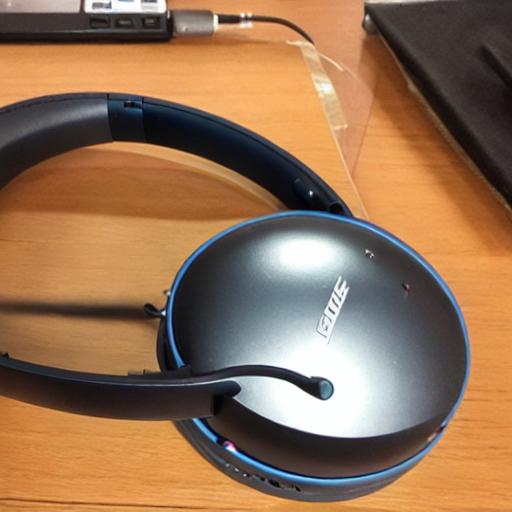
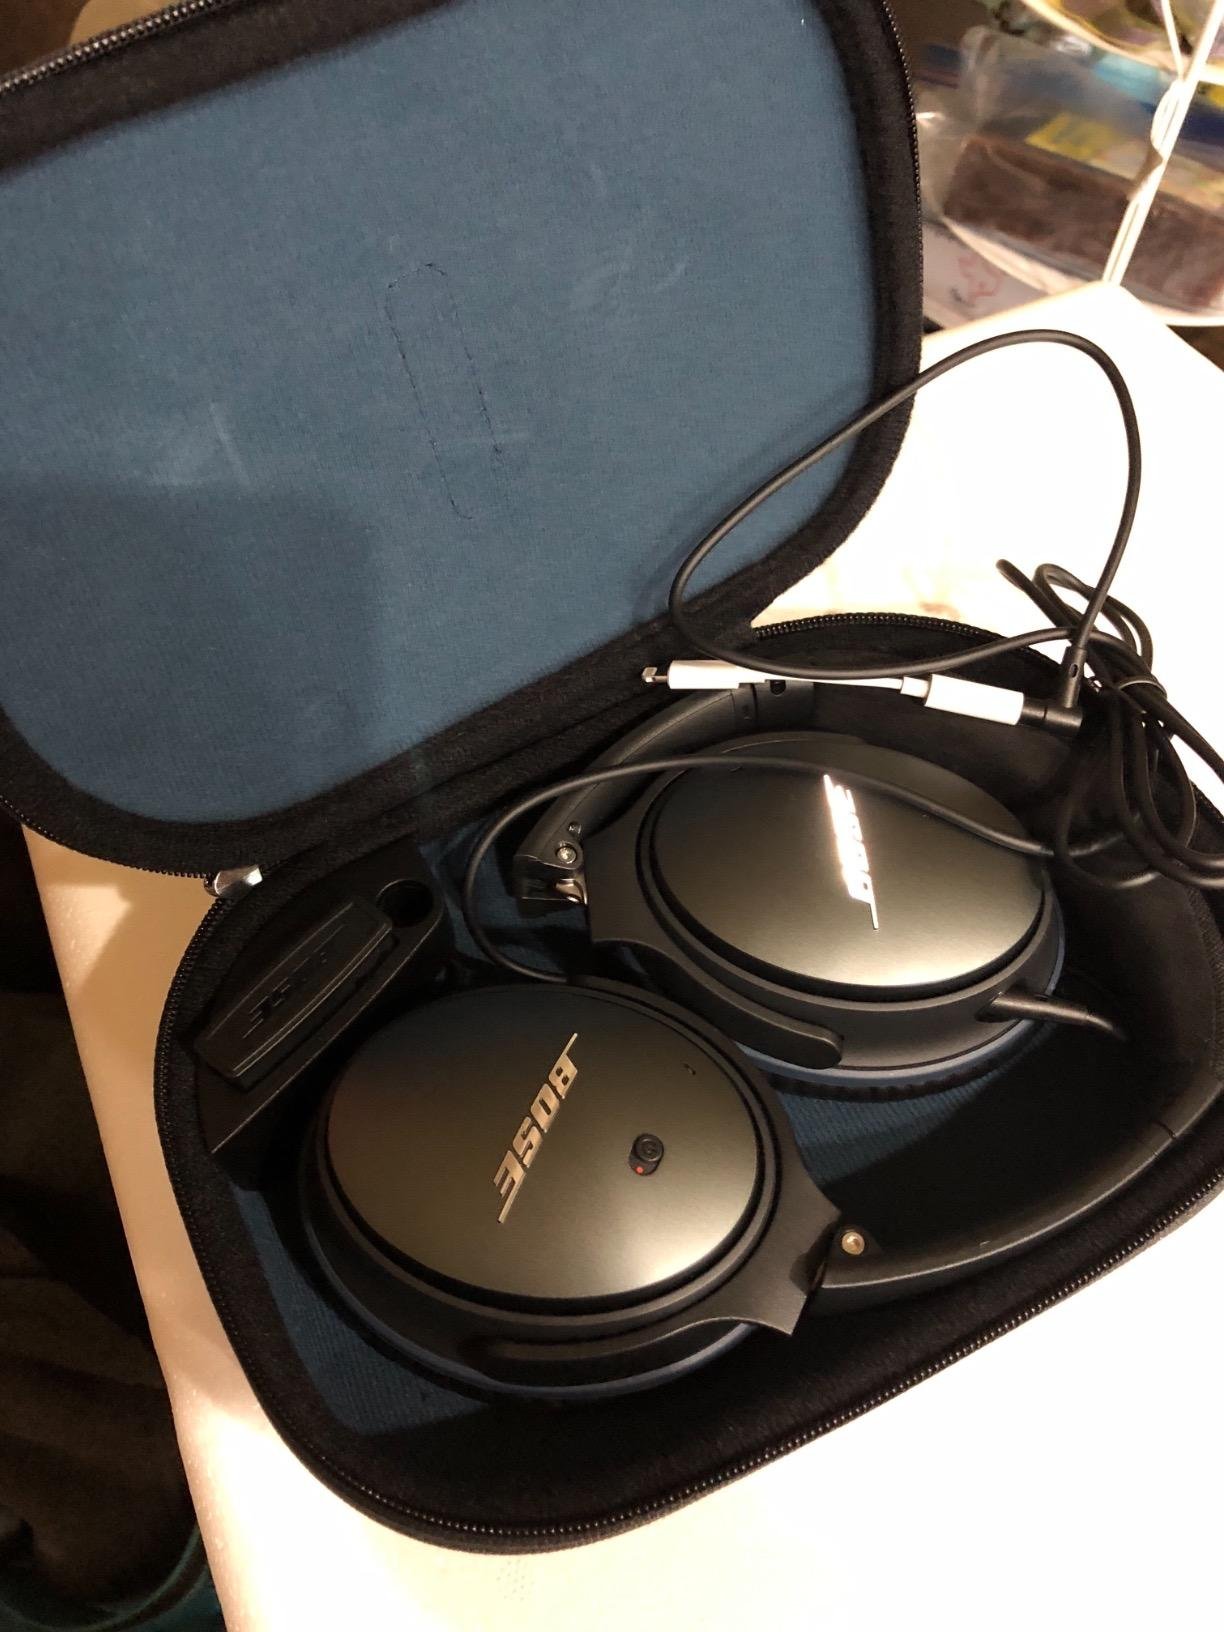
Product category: headphones
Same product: no